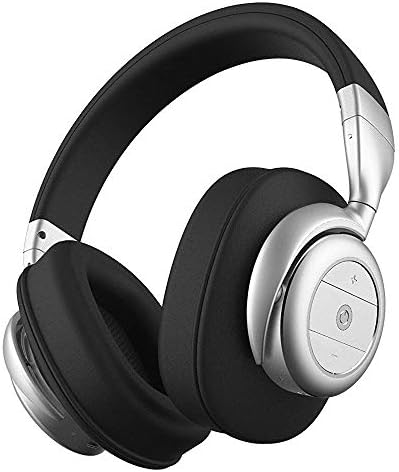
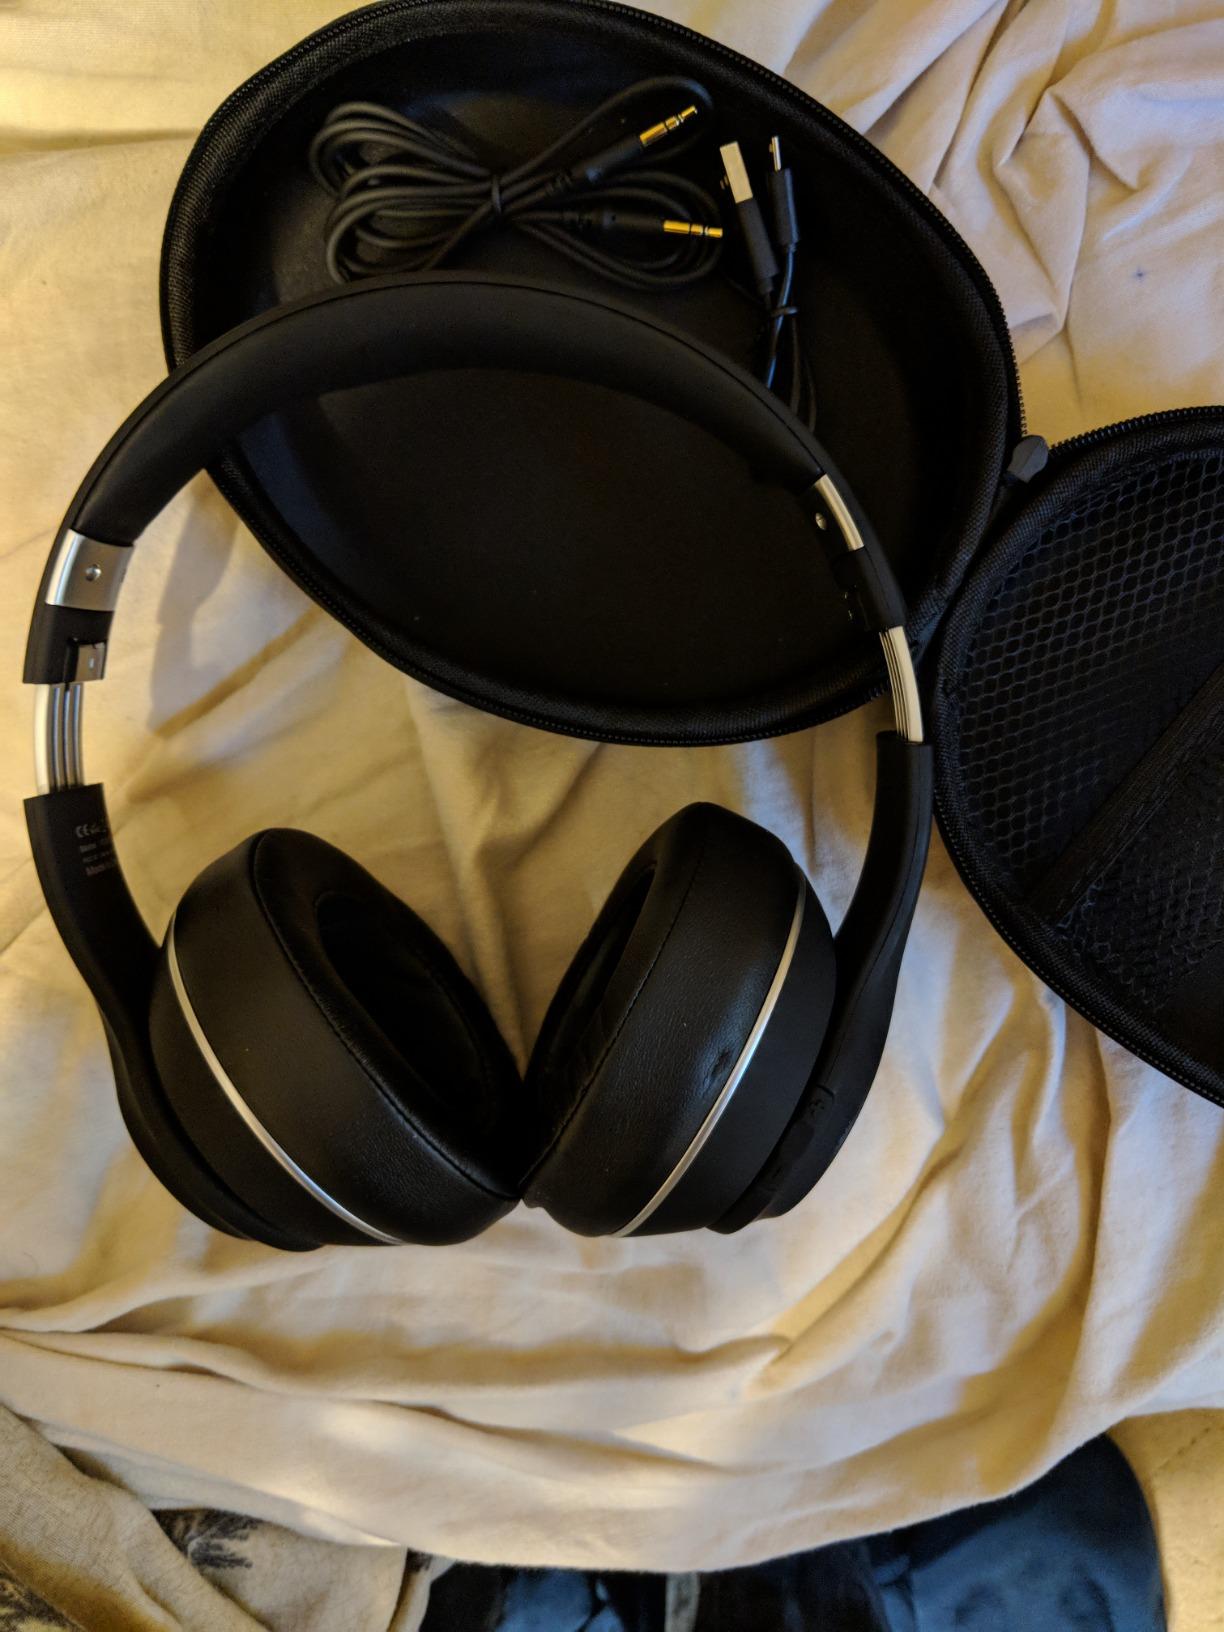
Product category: headphones
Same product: no